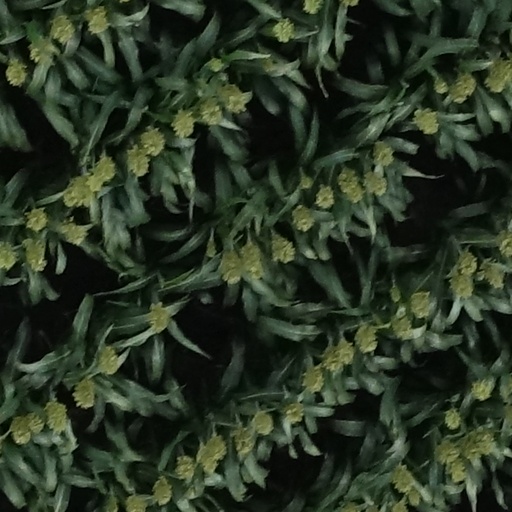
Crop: sorghum